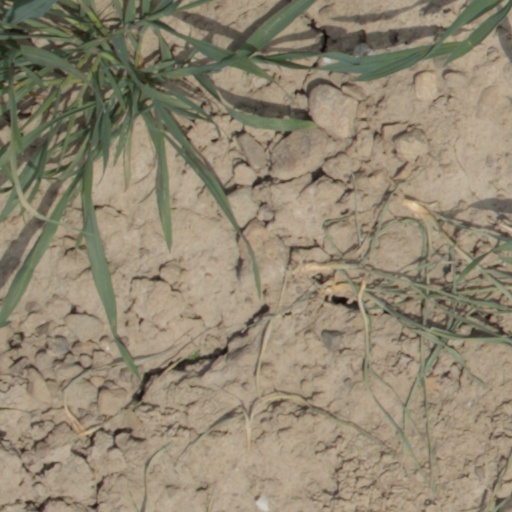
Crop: wheat